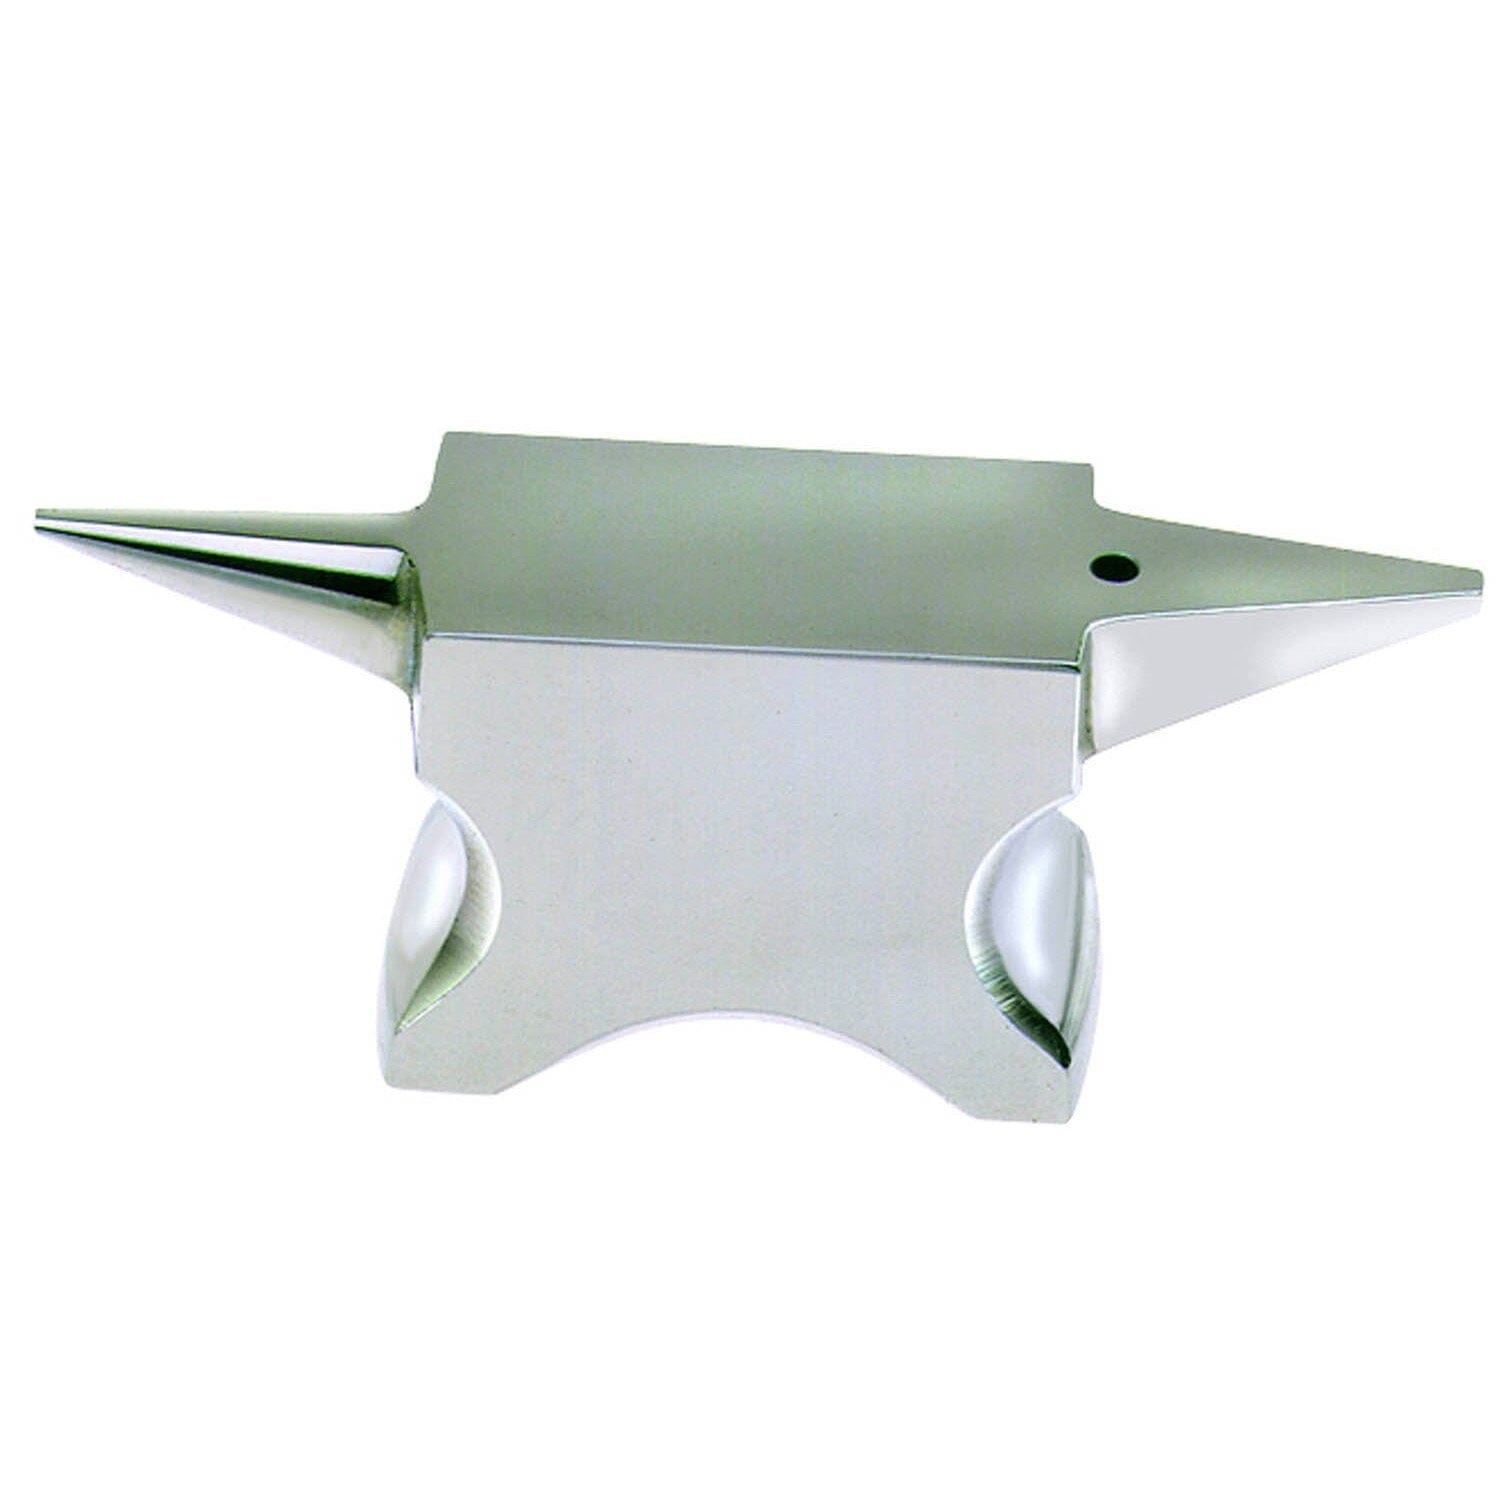
Yunque para platero
Yunque para platero con cuerno redondo y cuadrado de acero fundido aleado, templado, cromado, carril esmerilado, ancho de vía 25 mm, longitud total 105 mm, altura 40 mm, peso 450 g
Brand: 123forja.es
Category: Hardware > Tools > Tool Sets > Hand Tool Sets